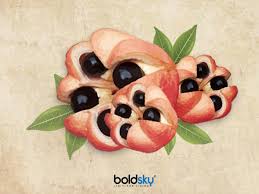
Label: others